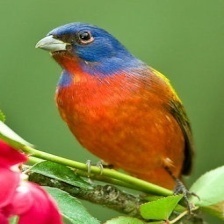
Species: PAINTED BUNTING
Scientific name: PASSERINA CIRIS
ImageNet parent category: indigo_bunting